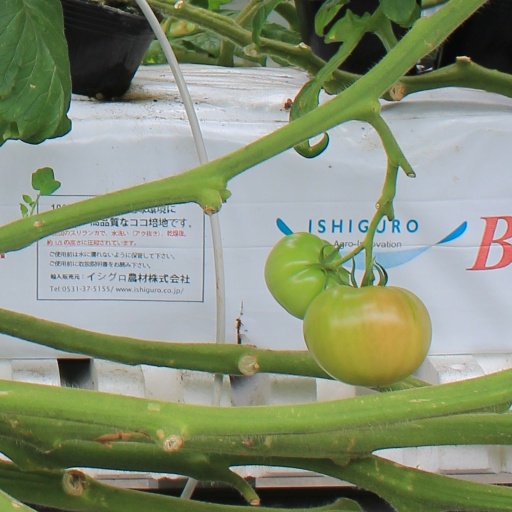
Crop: tomato